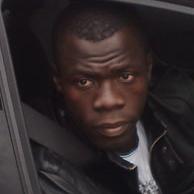
Age: 23